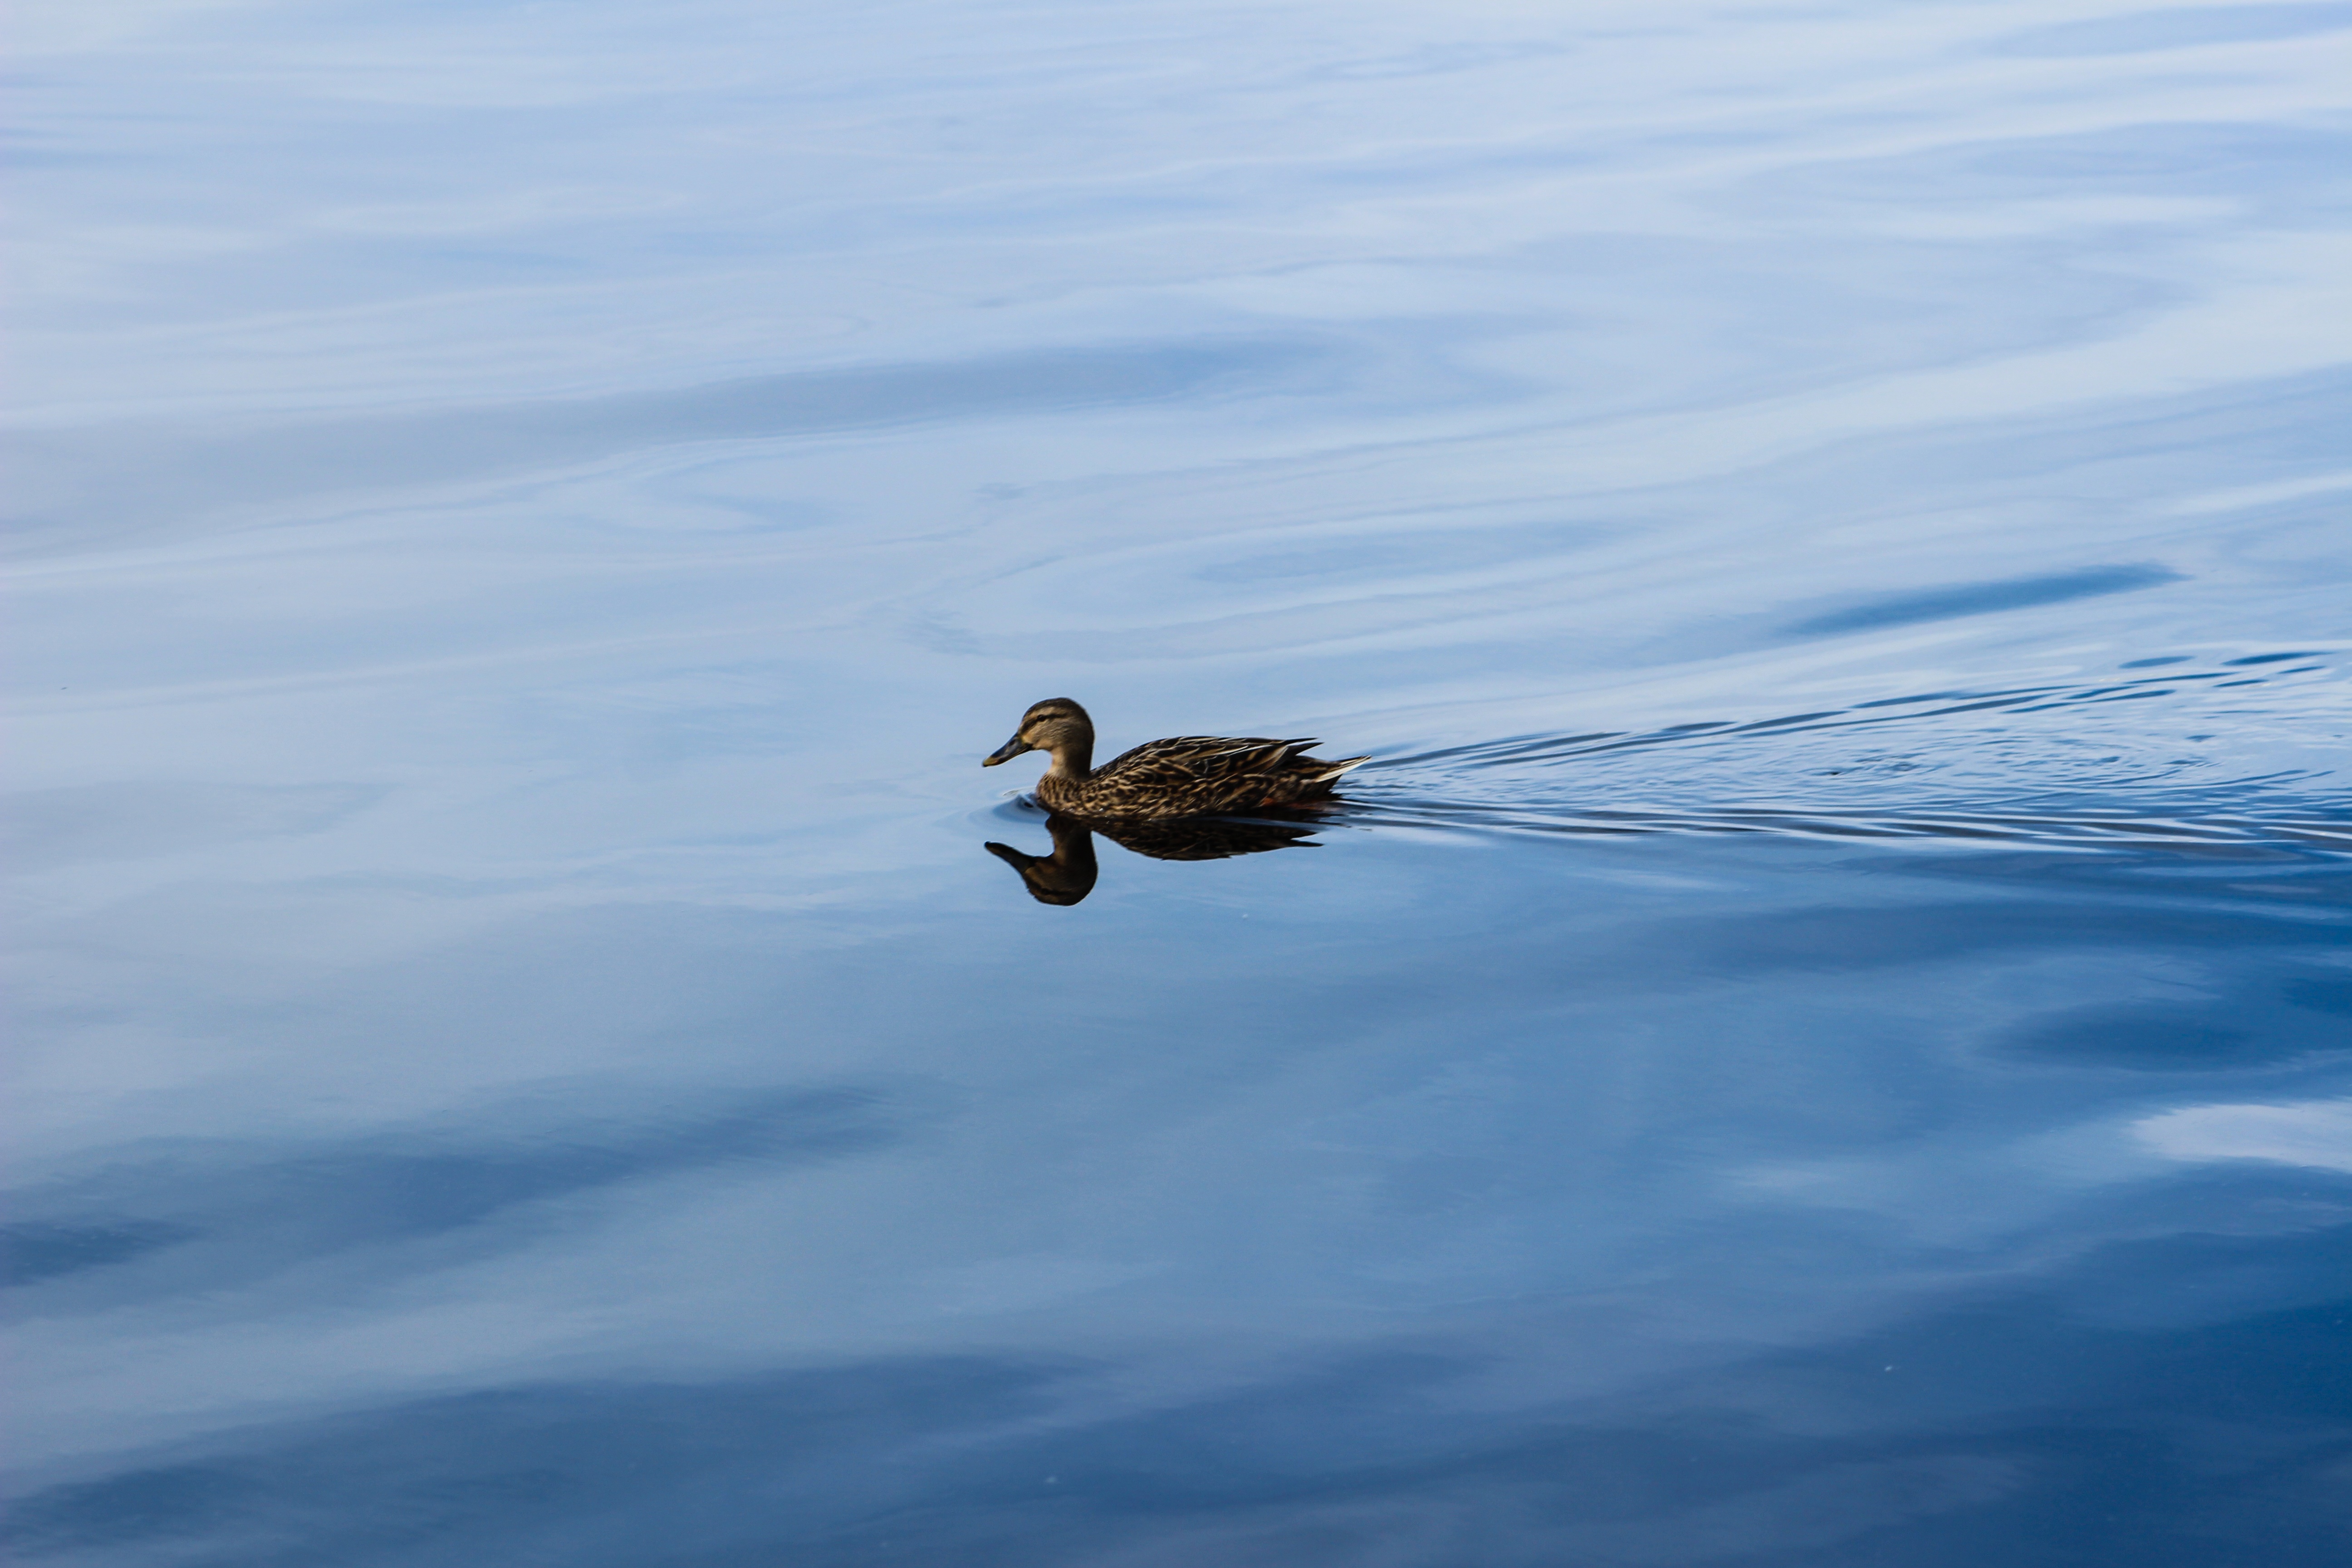
sea, water, bird, wing, reflection, duck, waterfowl, water bird, ducks geese and swans